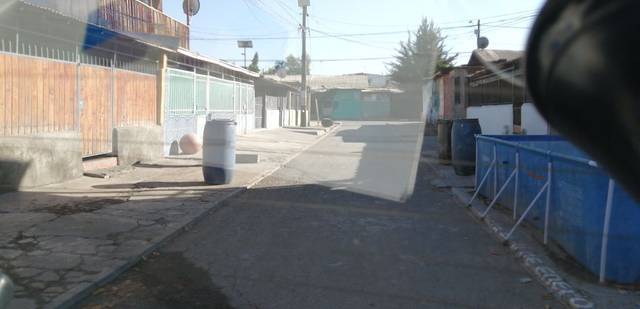
Region: Chile
Coordinates: -33.43, -70.755